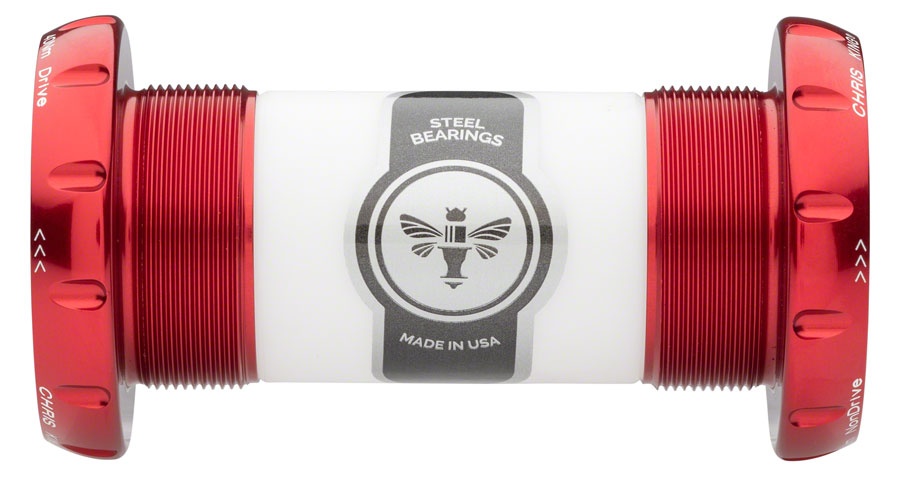
Chris King ThreadFit 30 Bottom Bracket Fit Kit 3 - English For 30mm Spindles Red
.top{margin-bottom:30px;}.top li{margin-left:5%;margin-right:5%;margin-top:10px;line-height:120%;list-style-position:outside;} Chris King ThreadFit 30 Bottom Bracket with Fit Kit 3 - English For 30mm Spindles Red. Chris King ThreadFit 30 bottom brackets are designed and built to be durable serviceable and silent. Bearings can be serviced with the Chris King Grease injector tool. King made-in-house bearings King Lifetime Warranty table{border-collapse:collapse;width:100%;}td{text-align: left;padding: 8px;font-weight:350;}tr:nth-child(even){background-color:#f2f2f2}th{background-color:#eb212e;color:white;text-align:left;padding:8px;}.desc ul{font-size:24px;font-weight:600;margin-left:-25px;padding-top:35px;border-top:3px solid #f0f0f0;}.desc li{list-style:none;border-bottom:4px solid #eb212e;width:142px;} TECH SPECS Bottom Bracket Shell I.D. 1.37 BB/Frame Interface English BB Shell Width (mm) 68 BB Shell Width (mm) 73 Spindle Interface Type RaceFace/Easton CINCH Spindle Interface Type 386 EVO Spindle Interface Type e*Thirteen P3 Connect Spindle Interface Type Rotor 3D+ Spindle Interface Type Zipp Vuma Defined Color Red
Brand: Chris King
Category: Sporting Goods > Outdoor Recreation > Cycling > Bicycle Parts > Bicycle Drivetrain Parts > Bicycle Bottom Brackets